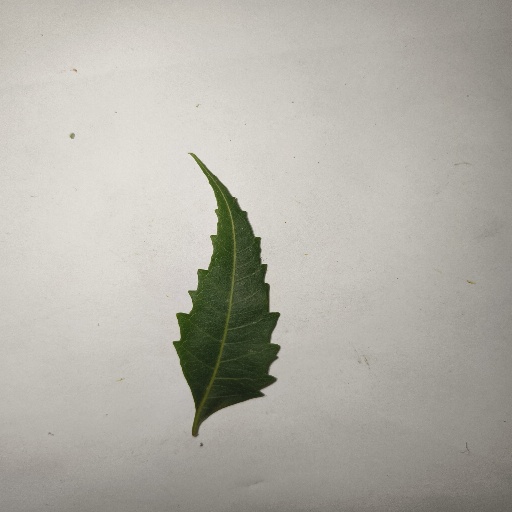
Species: Neem
Leaf condition: Healthy Leaf